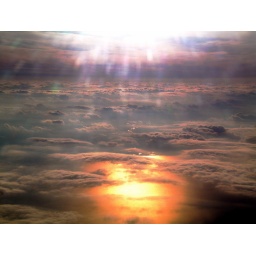
The crappy windows in the my plane gave a very interesting result for this photo.